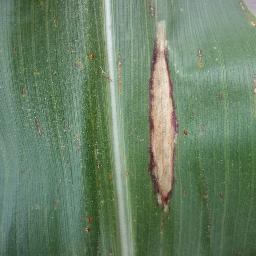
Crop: corn
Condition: (maize)_northern_blight